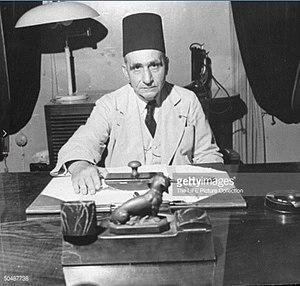
Abdallah Beyhum est un homme politique libanais.